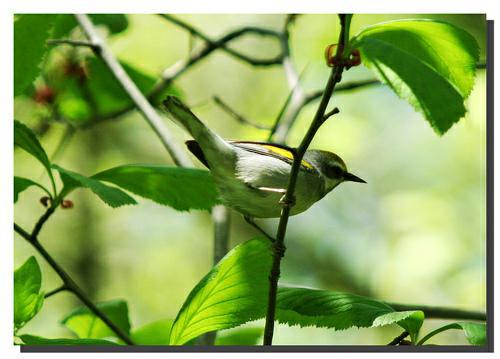
A photo of a golden winged warbler